Die Screaming, Marianne

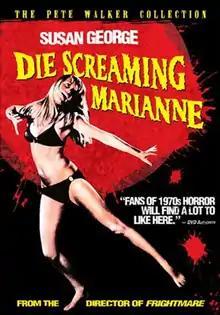
Cover of a 2006 DVD release

Die Screaming, Marianne is a 1971 British thriller film produced and directed by Pete Walker and starring Susan George and Barry Evans. It was written by Murray Smith. Although Walker's films are mostly in the horror or sexploitation genres, this is a straight thriller, with mild horror undertones.